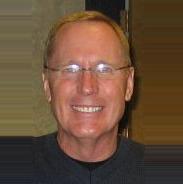
Age: 49